Asiana Airlines Flight 214

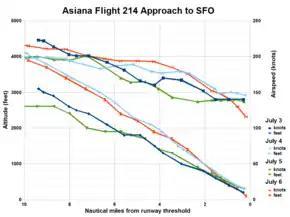
Four consecutive days of Flight(s) 214 final approach airspeeds and glide paths (July 6 crash flight shown in red).

The weather was very good; the latest METAR reported light wind, visibility (the maximum it can report), no precipitation, and no forecast or reports of wind shear. The pilots performed a visual approach assisted by the runway's precision approach path indicator (PAPI).